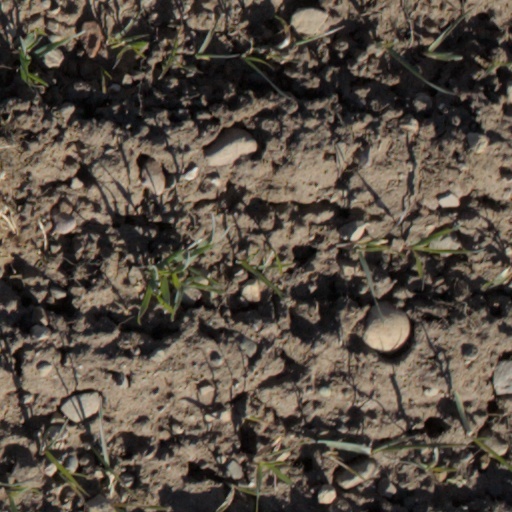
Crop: wheat